Eikev

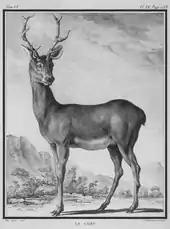
"A Stag" (from the 1756 "Illustrations de Histoire naturelle générale et particulière avec la description du cabinet du roy")

A midrash read Deuteronomy 10:19 to say, "Love therefore the convert," and read it together with Psalm 146:8–9, which the midrash read as, "The Lord loves the righteous; the Lord preserves the converts." The midrash taught that God loves those who love God, and thus God loves the righteous, because their worth is due neither to heritage nor to family. The midrash compared God's great love of converts to a king who had a flock of goats, and once a stag came in with the flock. When the king was told that the stag had joined the flock, the king felt an affection for the stag and gave orders that the stag have good pasture and drink and that no one beat him. When the king's servants asked him why he protected the stag, the king explained that the flock have no choice, but the stag did. The king accounted it as a merit to the stag that had left behind the whole of the broad, vast wilderness, the abode of all the beasts, and had come to stay in the courtyard, in like manner, God provided converts with special protection, for God exhorted Israel not to harm them, as Deuteronomy 10:19 says, "Love therefore the convert," and Exodus 23:9 says, "And a convert shall you not oppress."